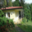
Label: house